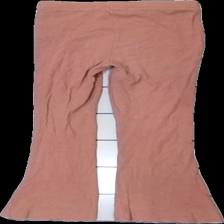
View: back
Type: Trousers
Category: Children
Brand: Lager 157
Colors: Pink
Material: 100% bomull
Pattern: Other
Cut: Loose
Season: All
Holes: Minor
Damage: lagning med lila tråd
Damage location: top right
Damage 2: lösa trådar
Damage 2 location: bottom center
Price range: <50
Recommended usage: Export
Description: ribbade bootcut byxor